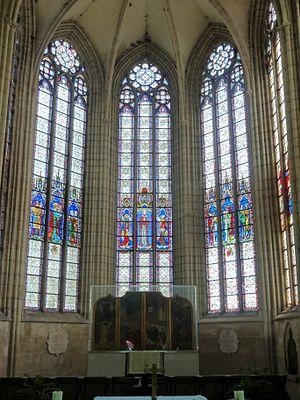
Abside.
L'église Notre-Dame de Chambly est une église catholique paroissiale située au cœur de la ville de Chambly, en France. Selon la tradition, l'impulsion pour sa construction a été donnée par saint Louis, quand il a séjourné dans la ville en 1248. Le chantier n'est apparemment pas lancé tout de suite, mais vers 1260 seulement. Il commence par le chœur, et se termine par la nef vers 1280 environ. Le chœur et ses chapelles adoptent un parti conservateur pour l'époque et affichent un style gothique rayonnant à son apogée, comme au moment de la construction de la Sainte-Chapelle, mais les fenêtres du transept et de la nef indiquent le style rayonnant tardif. En même temps la belle homogénéité de l'ensemble de l'église, la cohérence du plan et l'absence de marques d'interruption des travaux indiquent une progression rapide du chantier, et permettent de conclure à un achèvement vers 1280 environ. Avec une longueur de 53 m et une largeur de 20 m, l'église de Chambly représente l'une des principales réalisations rayonnantes de la région. L'édifice séduit par la clarté de sa conception, sa régularité, son élégance sévère et ses justes proportions.